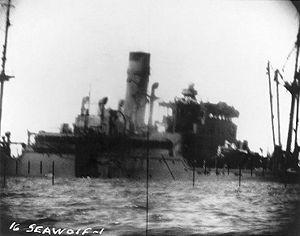
L'USS Seawolf (SS-197) est un sous-marin de classe Sargo construit pour l'US Navy à la fin des années 1930.